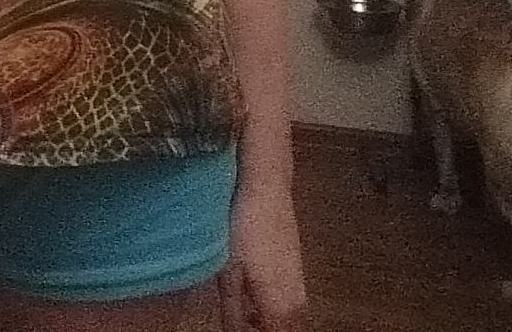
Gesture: no_gesture